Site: brandenburg
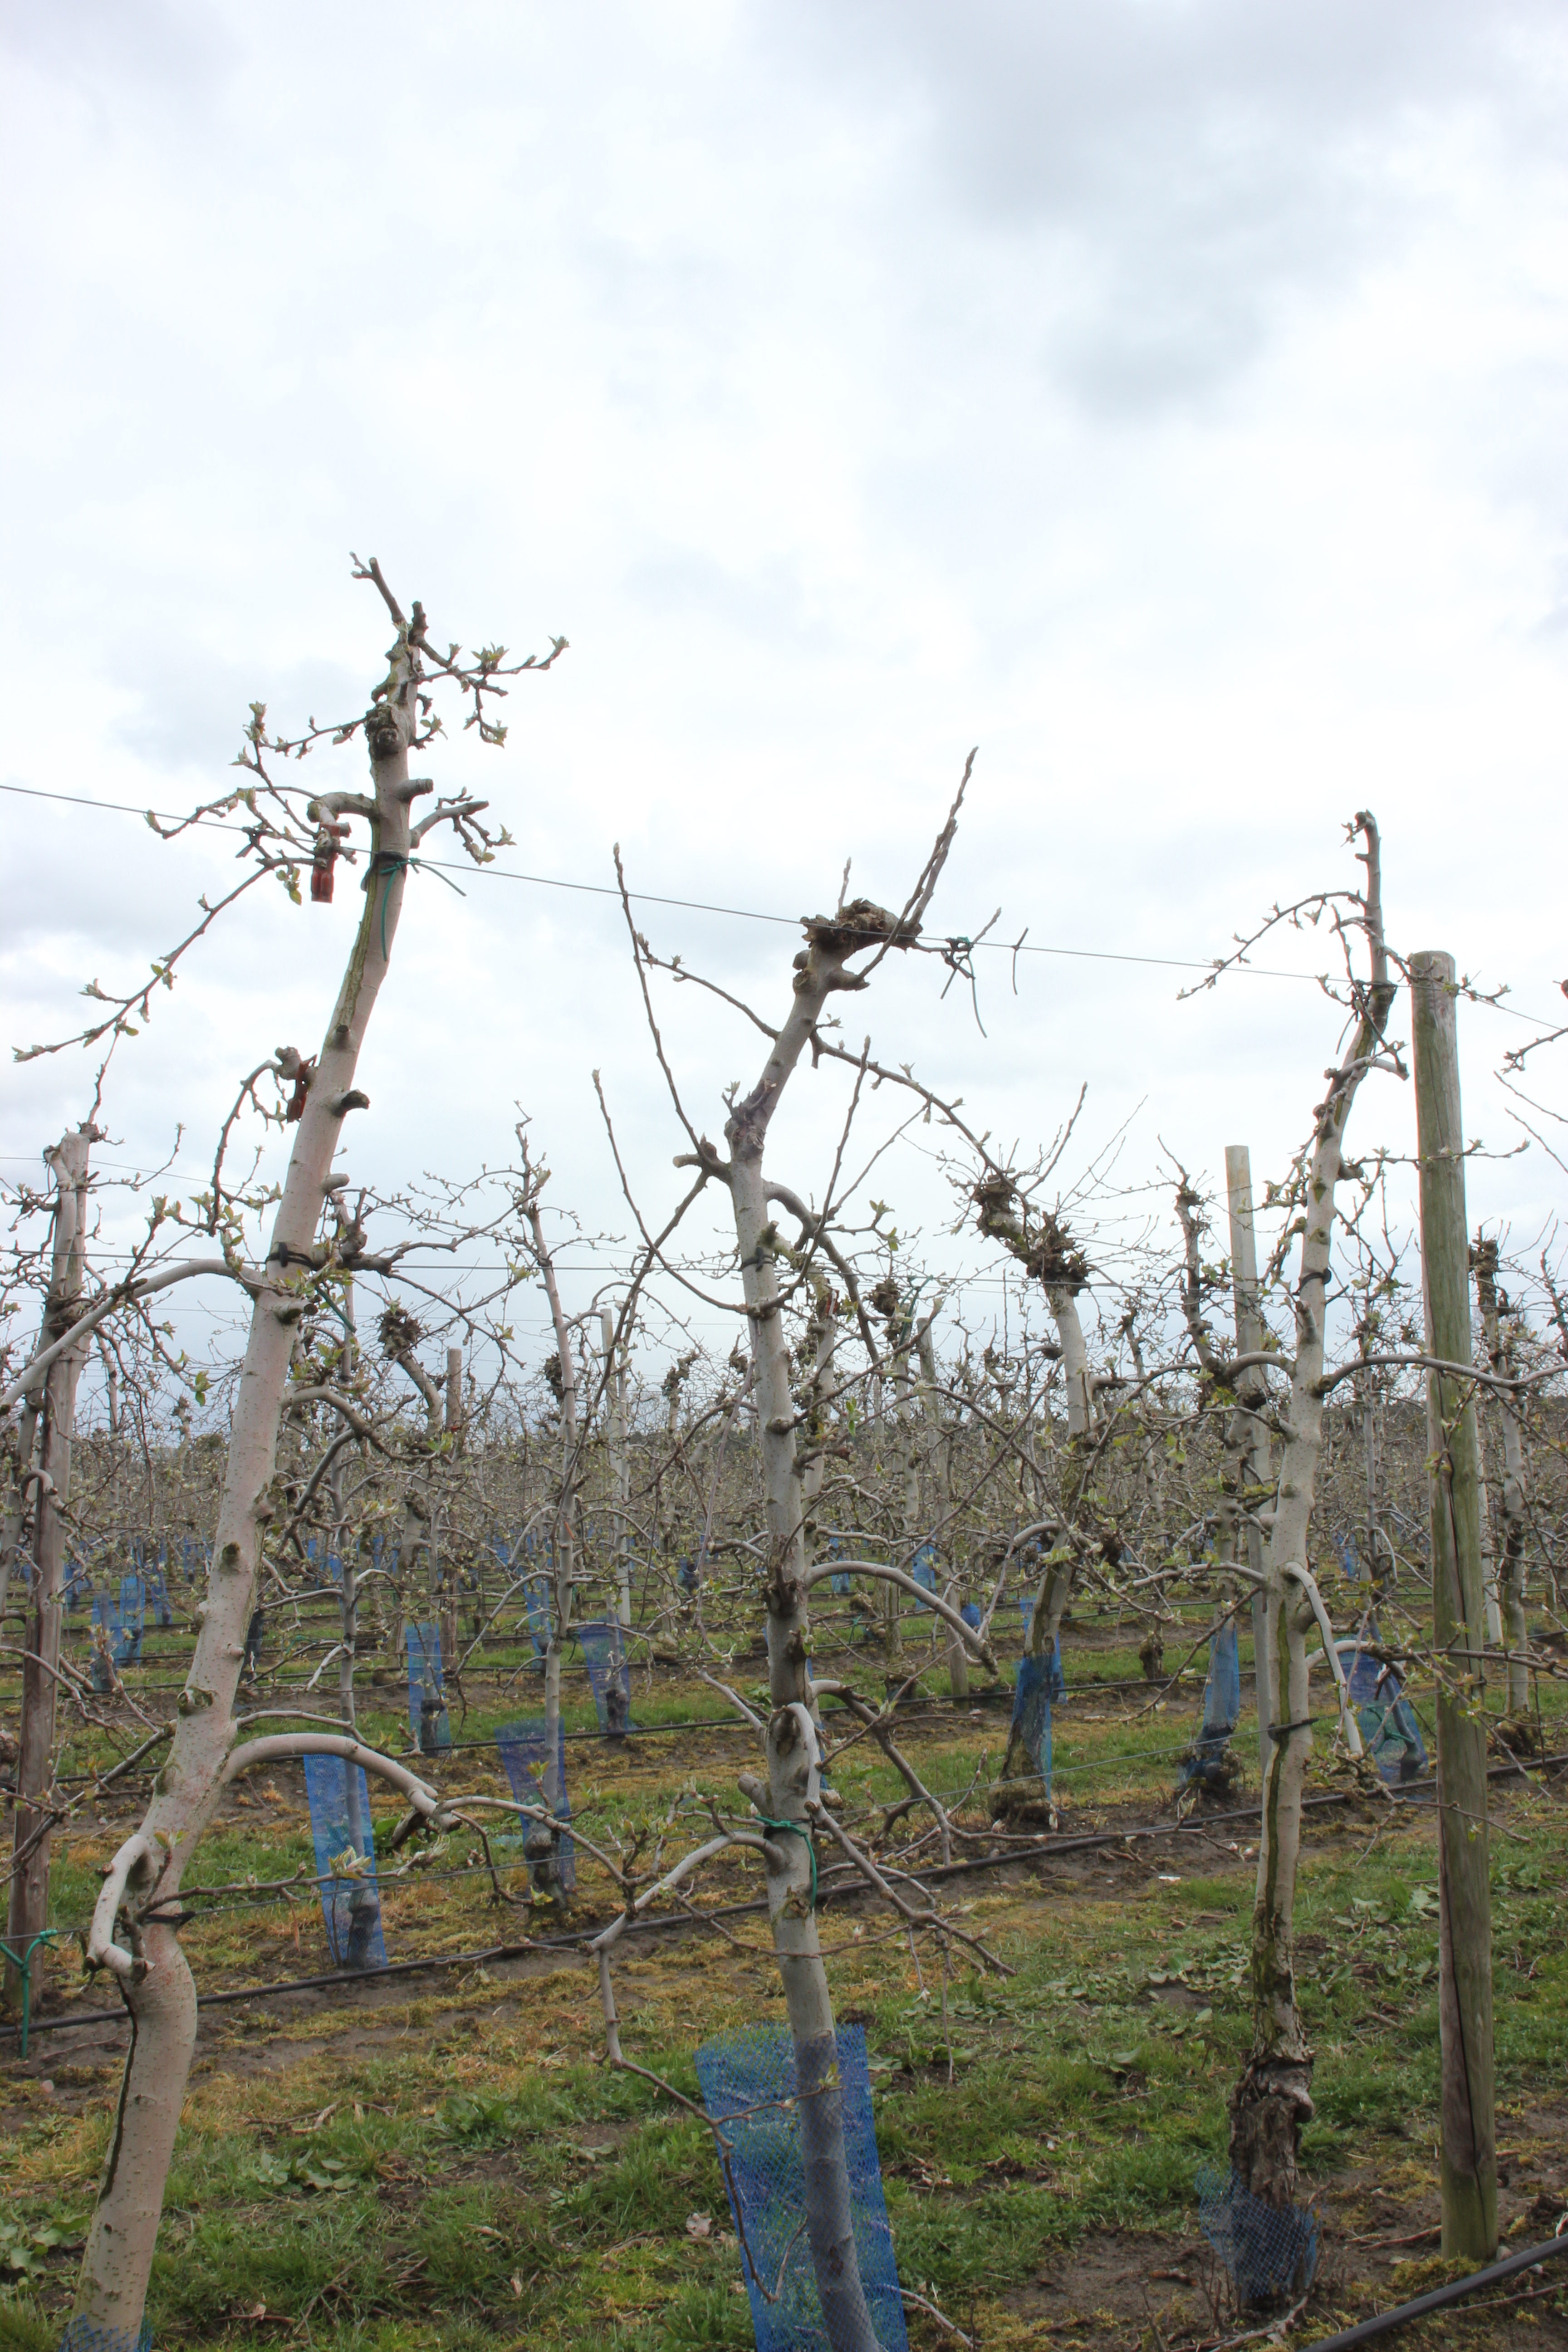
Growth stage (BBCH 55): Inflorescence emergence